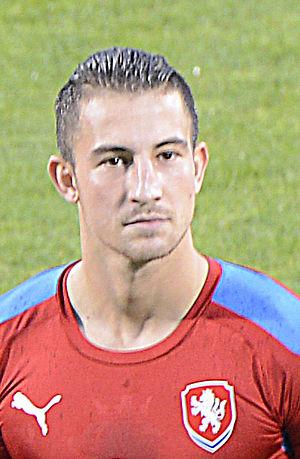
Lukáš Vácha, né le 13 mai 1989 à Prague en Tchécoslovaquie, est un footballeur international tchèque, qui évolue au poste de milieu défensif.